Drake Jewel

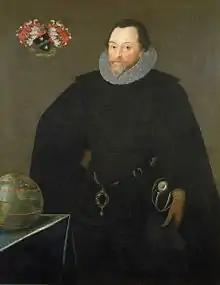
The Drake Jewel pendant hanging from Drake's belt, painting by Marcus Gheeraerts the Younger, dated 1591

The Drake Jewel is a precious pendant given to Sir Francis Drake by Queen Elizabeth I to show her gratitude. The pendant is on display at the Victoria and Albert Museum (V&A) in London.